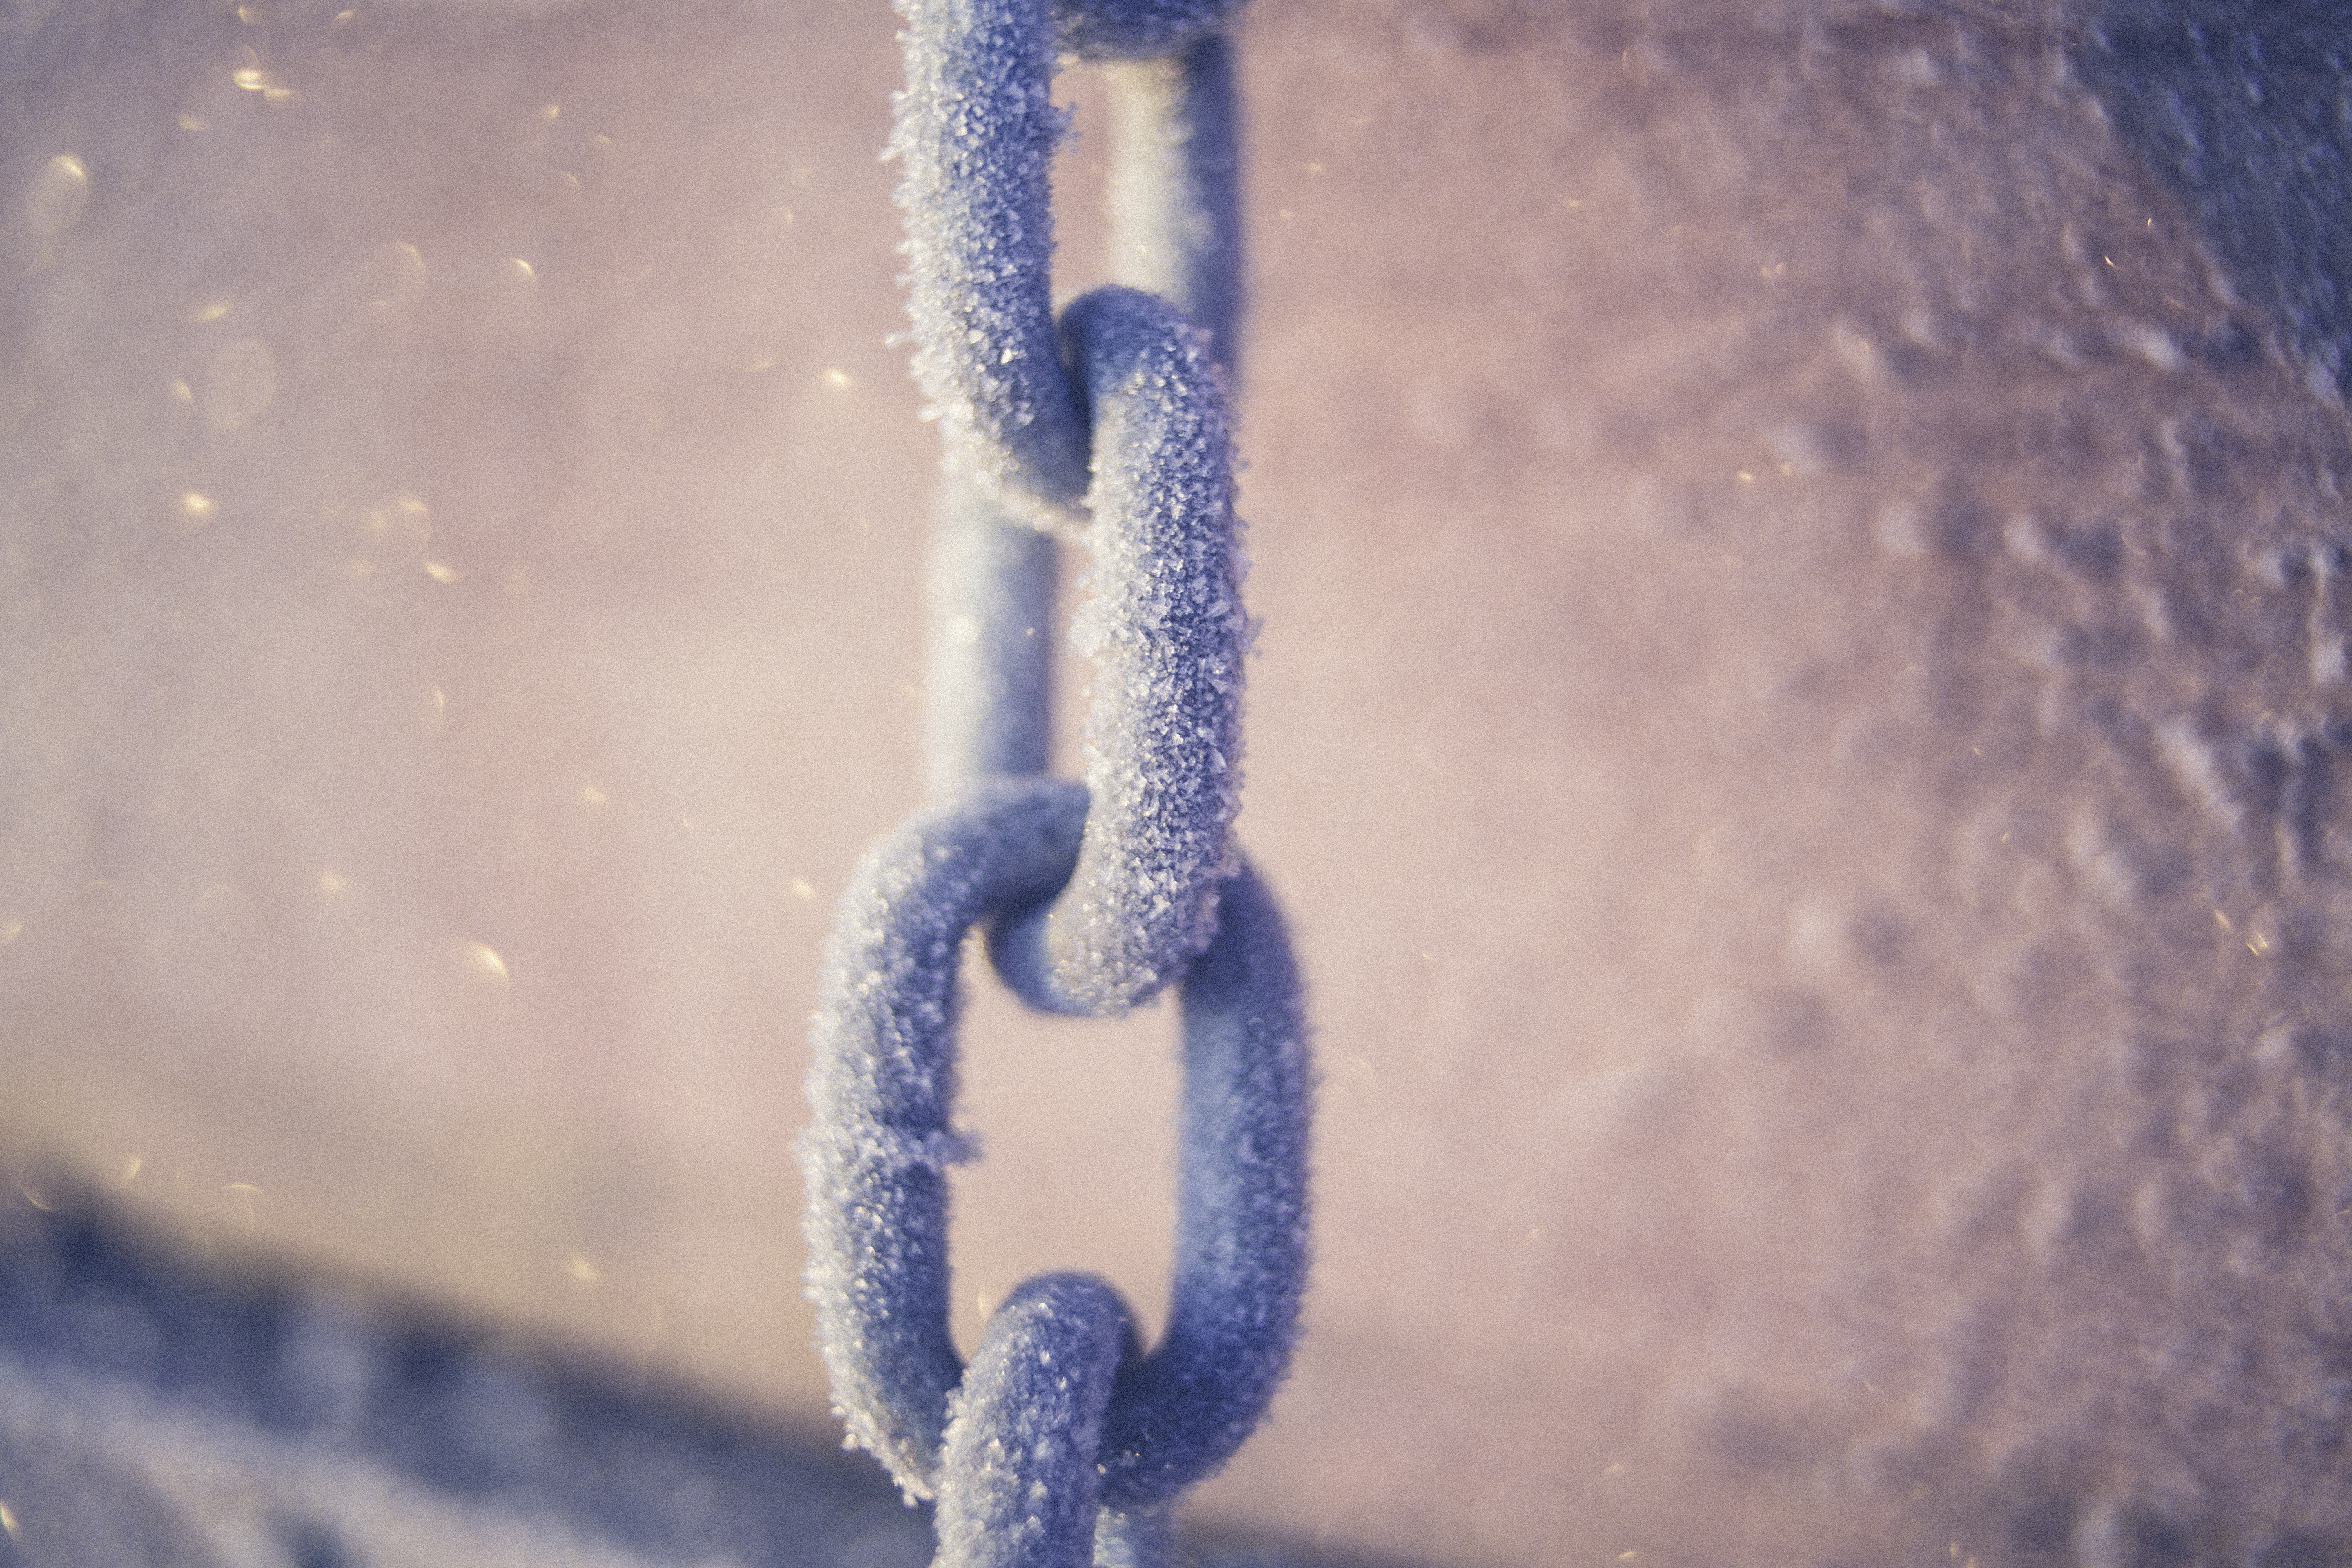
chain, rope, close up, knot, metal